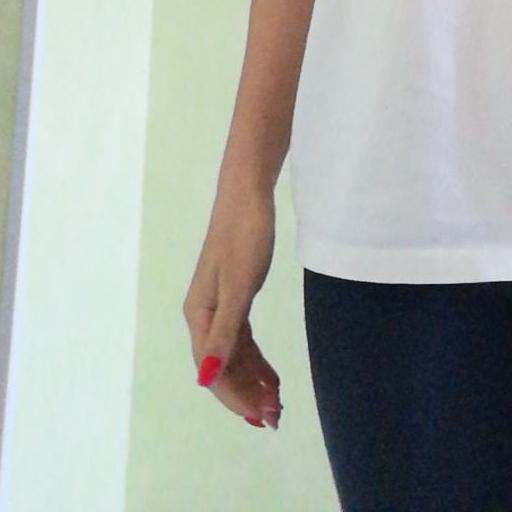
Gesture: no_gesture